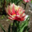
Label: tulip